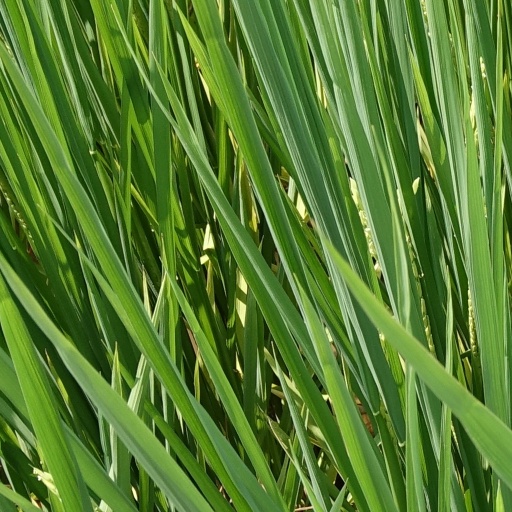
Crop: rice